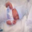
Label: baby